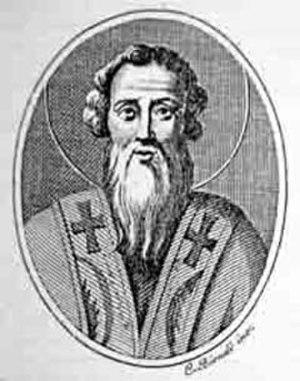
Grégoire d'Agrigente est une figure de l'hagiographie chrétienne de langue grecque, héros d'une Vie de saint Grégoire d'Agrigente due à un auteur du nom de Léontios, hiéromoine et higoumène du monastère basilien de Saint-Sabas à Rome. Daté par une étude interne de la seconde moitié du VIIIᵉ ou du début du IXᵉ siècle, ce récit est à l'évidence plein d'anachronismes, un « roman hagiographique » fondé sur des éléments historiques d'époques diverses. Le noyau de l'ouvrage est constitué par la carrière d'un évêque d'Agrigente mentionné dans la documentation entre 591 et 603. D'autre part, on conserve un texte exégétique important, un Commentaire sur l'Ecclésiaste en dix livres et en grec, daté d'entre le VIᵉ et le IXᵉ siècle, que la tradition attribue à « Grégoire d'Agrigente ».